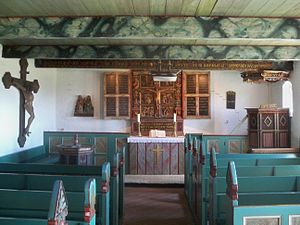
Grøde (ø) / Billeder
Grøde er en hallig i det nordlige Tyskland under Kreis Nordfriesland i delstaten Slesvig-Holsten. Øen er med cirka 277 ha den tredjestørste hallig i Sydslesvig. Grøde voksede i 1900-tallet sammen med den mindre nabohallig Abelland i nord. På øen findes to værfter. Et tredje værft blev ødelagt ved stormfloden i 1825.